Howe Building

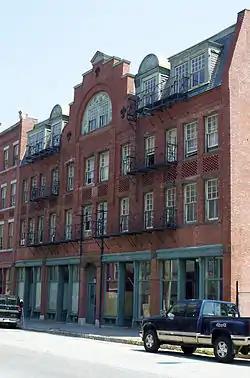

The Howe Building is a historic commercial building at 208 Middlesex Street in downtown Lowell, Massachusetts. The four story brick building was built in 1883, and is one of the city's finest Queen Anne commercial buildings. Its architecturally prominent features include a mansard roof (unusual for the style and period), and a large central stepped gable with an arched window at the center. It was built by John F. and Henry C. Howe, brothers who were heavily involved in the commercial development of downtown Lowell who also sat on the city council.